12th United States Colored Heavy Artillery Regiment

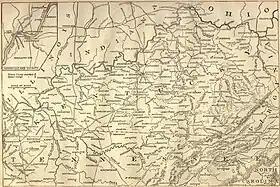
Civil War battle map of Kentucky, published in "Harper's Weekly" October 19, 1861

During the Civil War, Kentucky, was the last state to accept African American men into their army. In February 1864 there were 400 men who wanted to enlist and Col. Andrew H. Clark began enlisted the men. By June of that year there were 1,500 enlisted colored soldiers. June 13, 1864, restrictions were lifted requiring men to be free or have their owner's written permission to engage in the war; From that point forward anyone that enlisted was emancipated.